Geological history of Earth

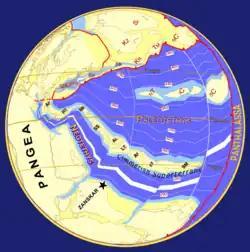
Plate tectonics -

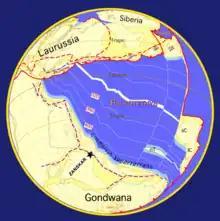
Plate tectonics -

After the vigorous convergent plate mountain-building of the late Paleozoic, Mesozoic tectonic deformation was comparatively mild. Nevertheless, the era featured the dramatic rifting of the supercontinent Pangaea. Pangaea gradually split into a northern continent, Laurasia, and a southern continent, Gondwana. This created the passive continental margin that characterizes most of the Atlantic coastline (such as along the U.S. East Coast) today.